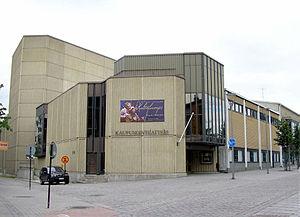
Lappeenranta est une ville située sur les rives du lac Saimaa dans le Sud-Est de la Finlande, environ à 20 km de la frontière avec la Russie. La ville se trouve dans la province de Finlande méridionale, et est la capitale de la région de Carélie du Sud.